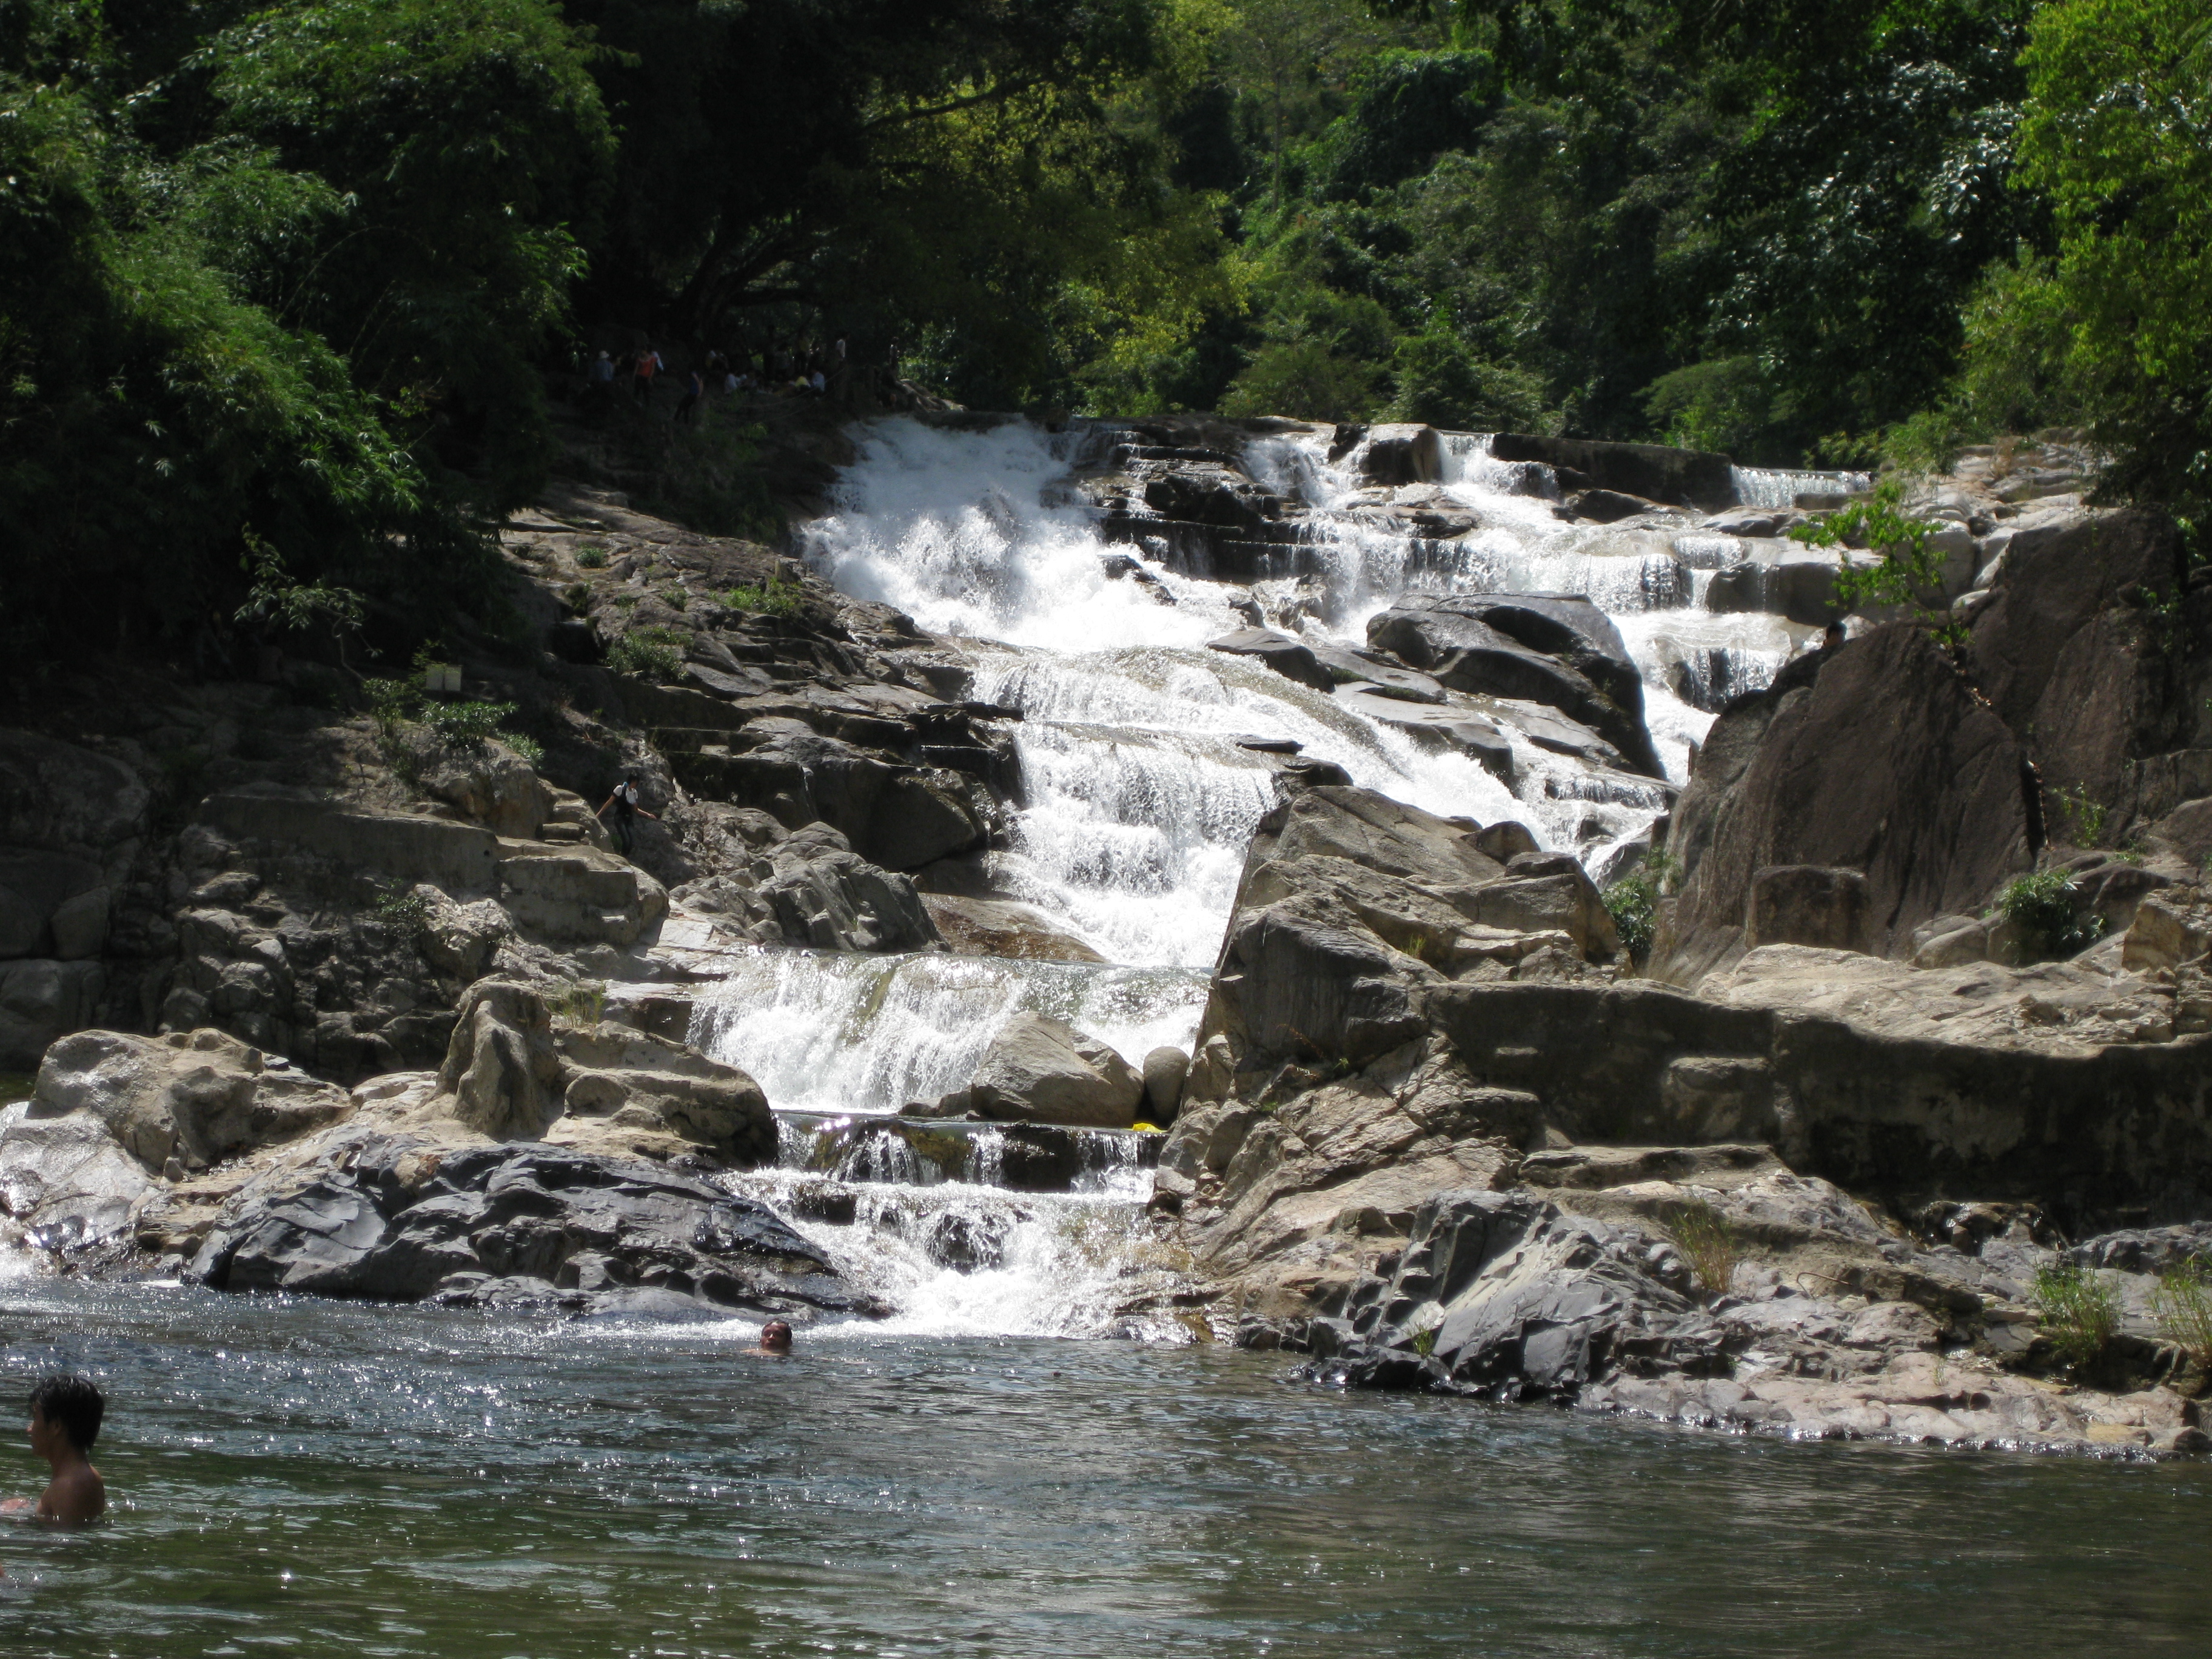
user: text: Phần lớn cây cối trong hình có màu gì?
assistant: text: Màu xanh lá cây

user: text: Địa điểm tự nhiên chính trong bức ảnh này là gì?
assistant: text: Một thác nước

user: text: Hoạt động chung của những người có mặt tại khu vực thác nước là gì?
assistant: text: Họ đang tận hưởng một buổi dã ngoại và tắm mát tại thác nước.

user: text: Mô tả sự tương tác giữa dòng nước và địa hình đá trong bức ảnh.
assistant: text: Dòng nước chảy xiết tạo thành nhiều tầng thác qua các bậc đá lớn, hình thành những bãi nước tung bọt trắng xóa và cuối cùng đổ vào một hồ nước lớn hơn ở phía dưới.